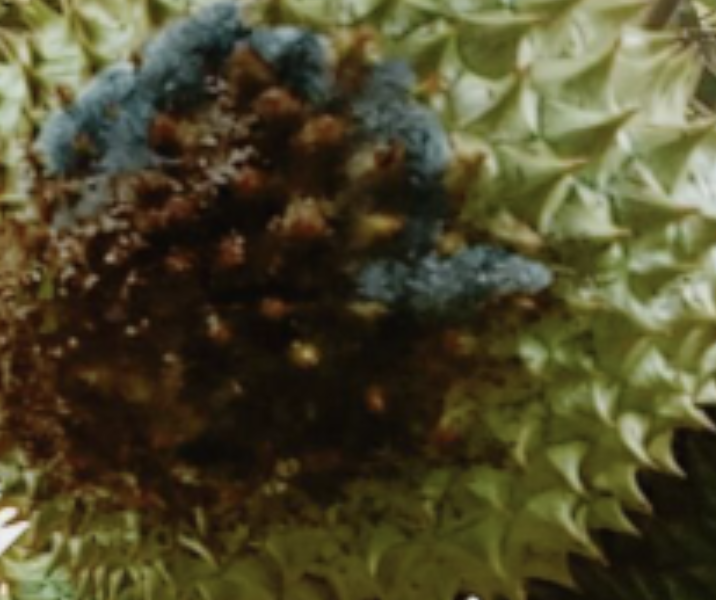
Label: fruit_rot